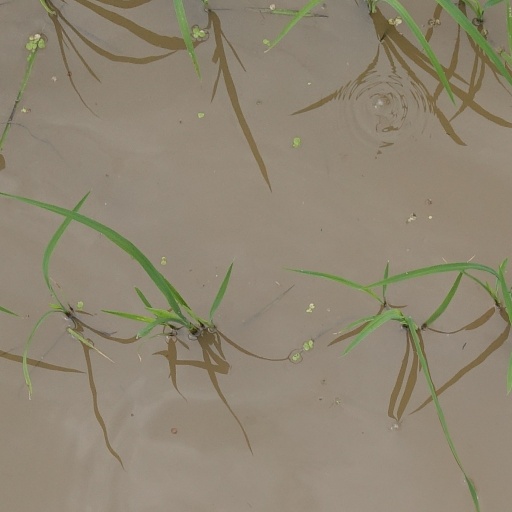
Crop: rice